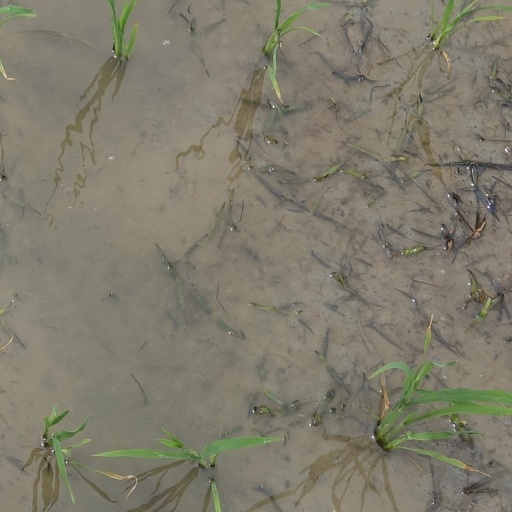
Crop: rice